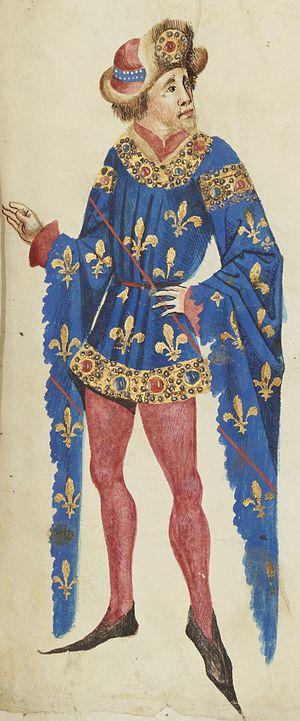
Jean Ier, 4e duc de Bourbon
Cette page dresse une liste de personnalités nées au cours de l'année 1381 :
Jean Iᵉʳ, né en 1381, mort à Londres le 5 février 1434, fut comte de Clermont du vivant de son père, puis duc de Bourbon et comte de Forez de 1410 à 1434.
Ceci est une liste des seigneurs ou sires de Bourbon, puis ducs de Bourbon à partir de 1327. Le titre régulier de duc de Bourbon est éteint depuis 1830.